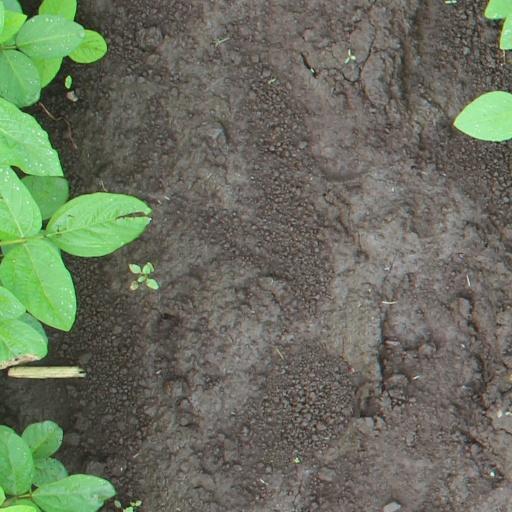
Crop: soybean